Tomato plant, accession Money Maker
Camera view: horizontal (90 deg, fisheye); turntable rotation: 120 degrees
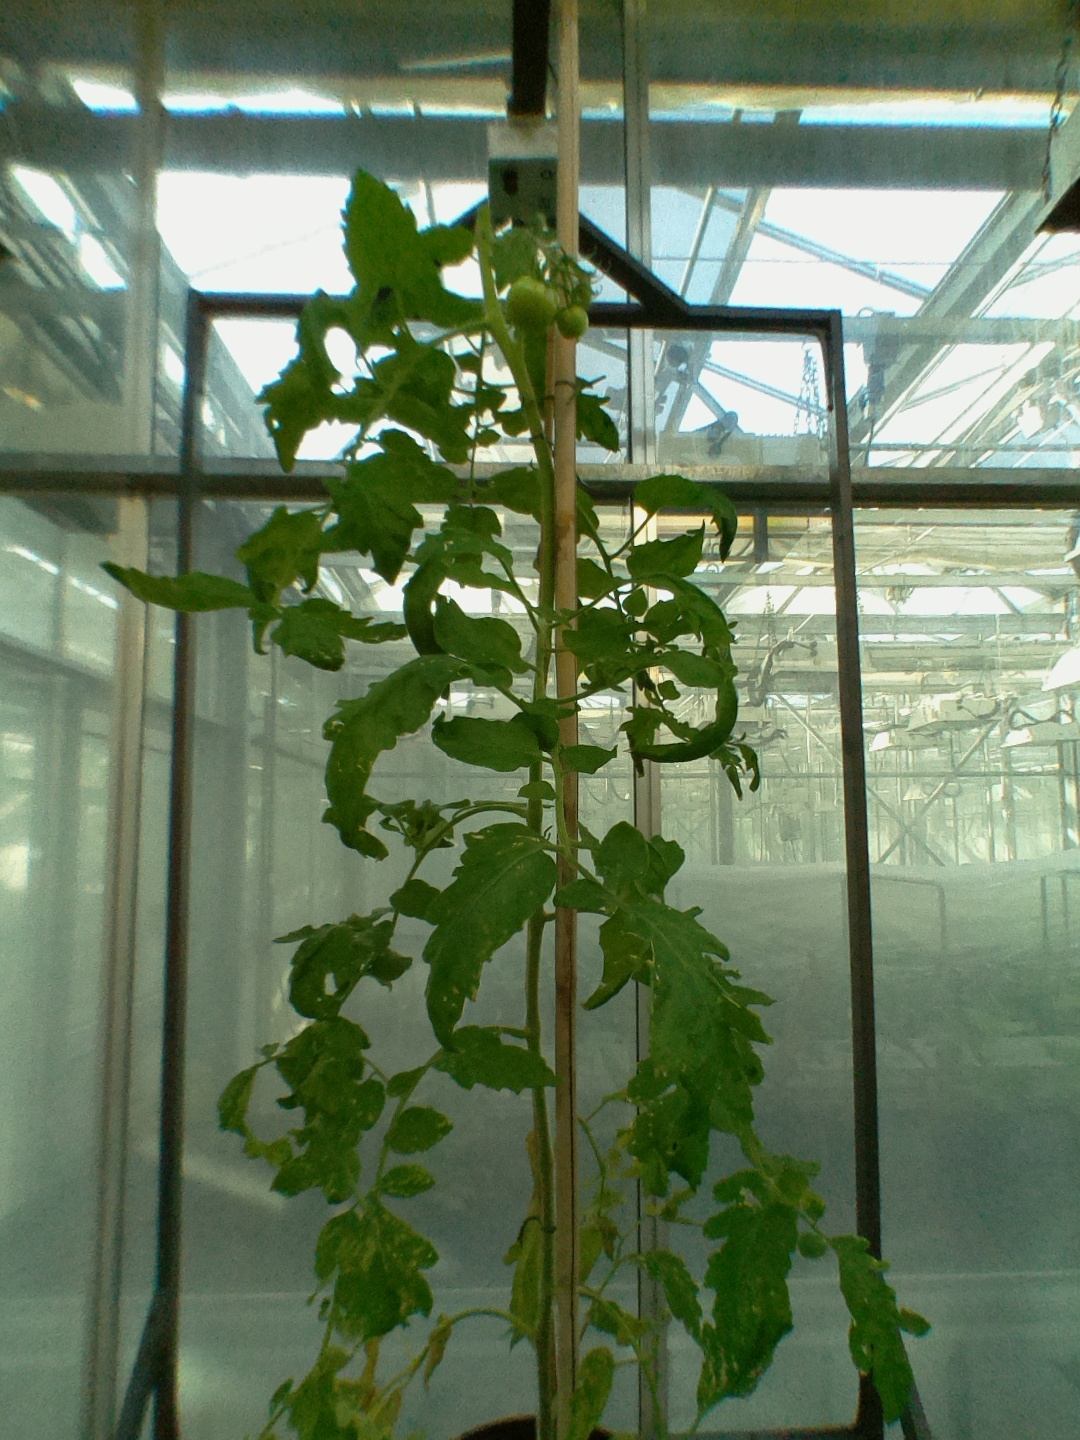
BBCH growth stage 72: 20%-30% of final fruit size